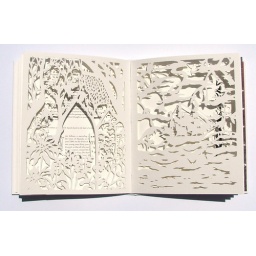
The Wondrous Stag. Book thesis on the characterization of female and male characters in western &amp;amp; eastern folktales.